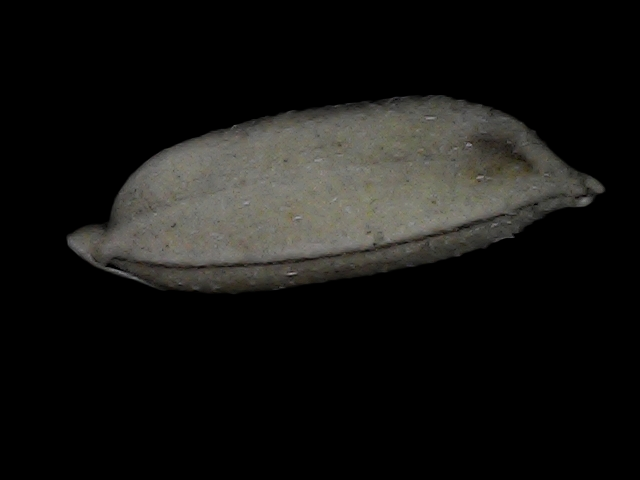
Rice variety: Bd72